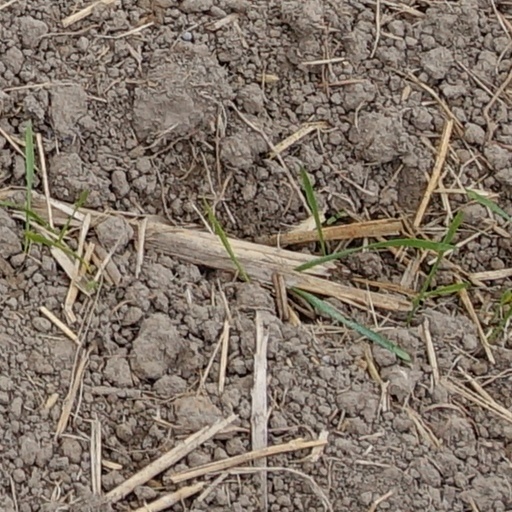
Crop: wheat